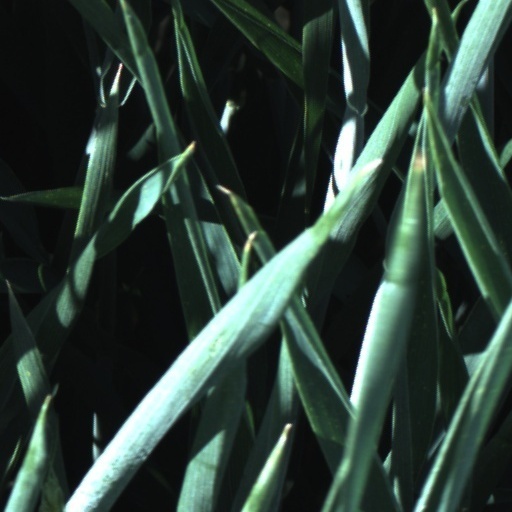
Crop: wheat